91st Bombardment Group

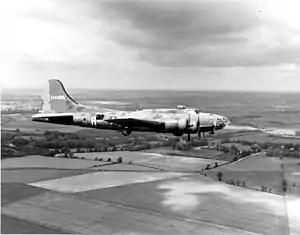
The "Memphis Belle", 324th Bomb Squadron

The 91st Bombardment Group (Heavy) was activated on 14 April 1942, by General Order 31 of the Third Air Force.